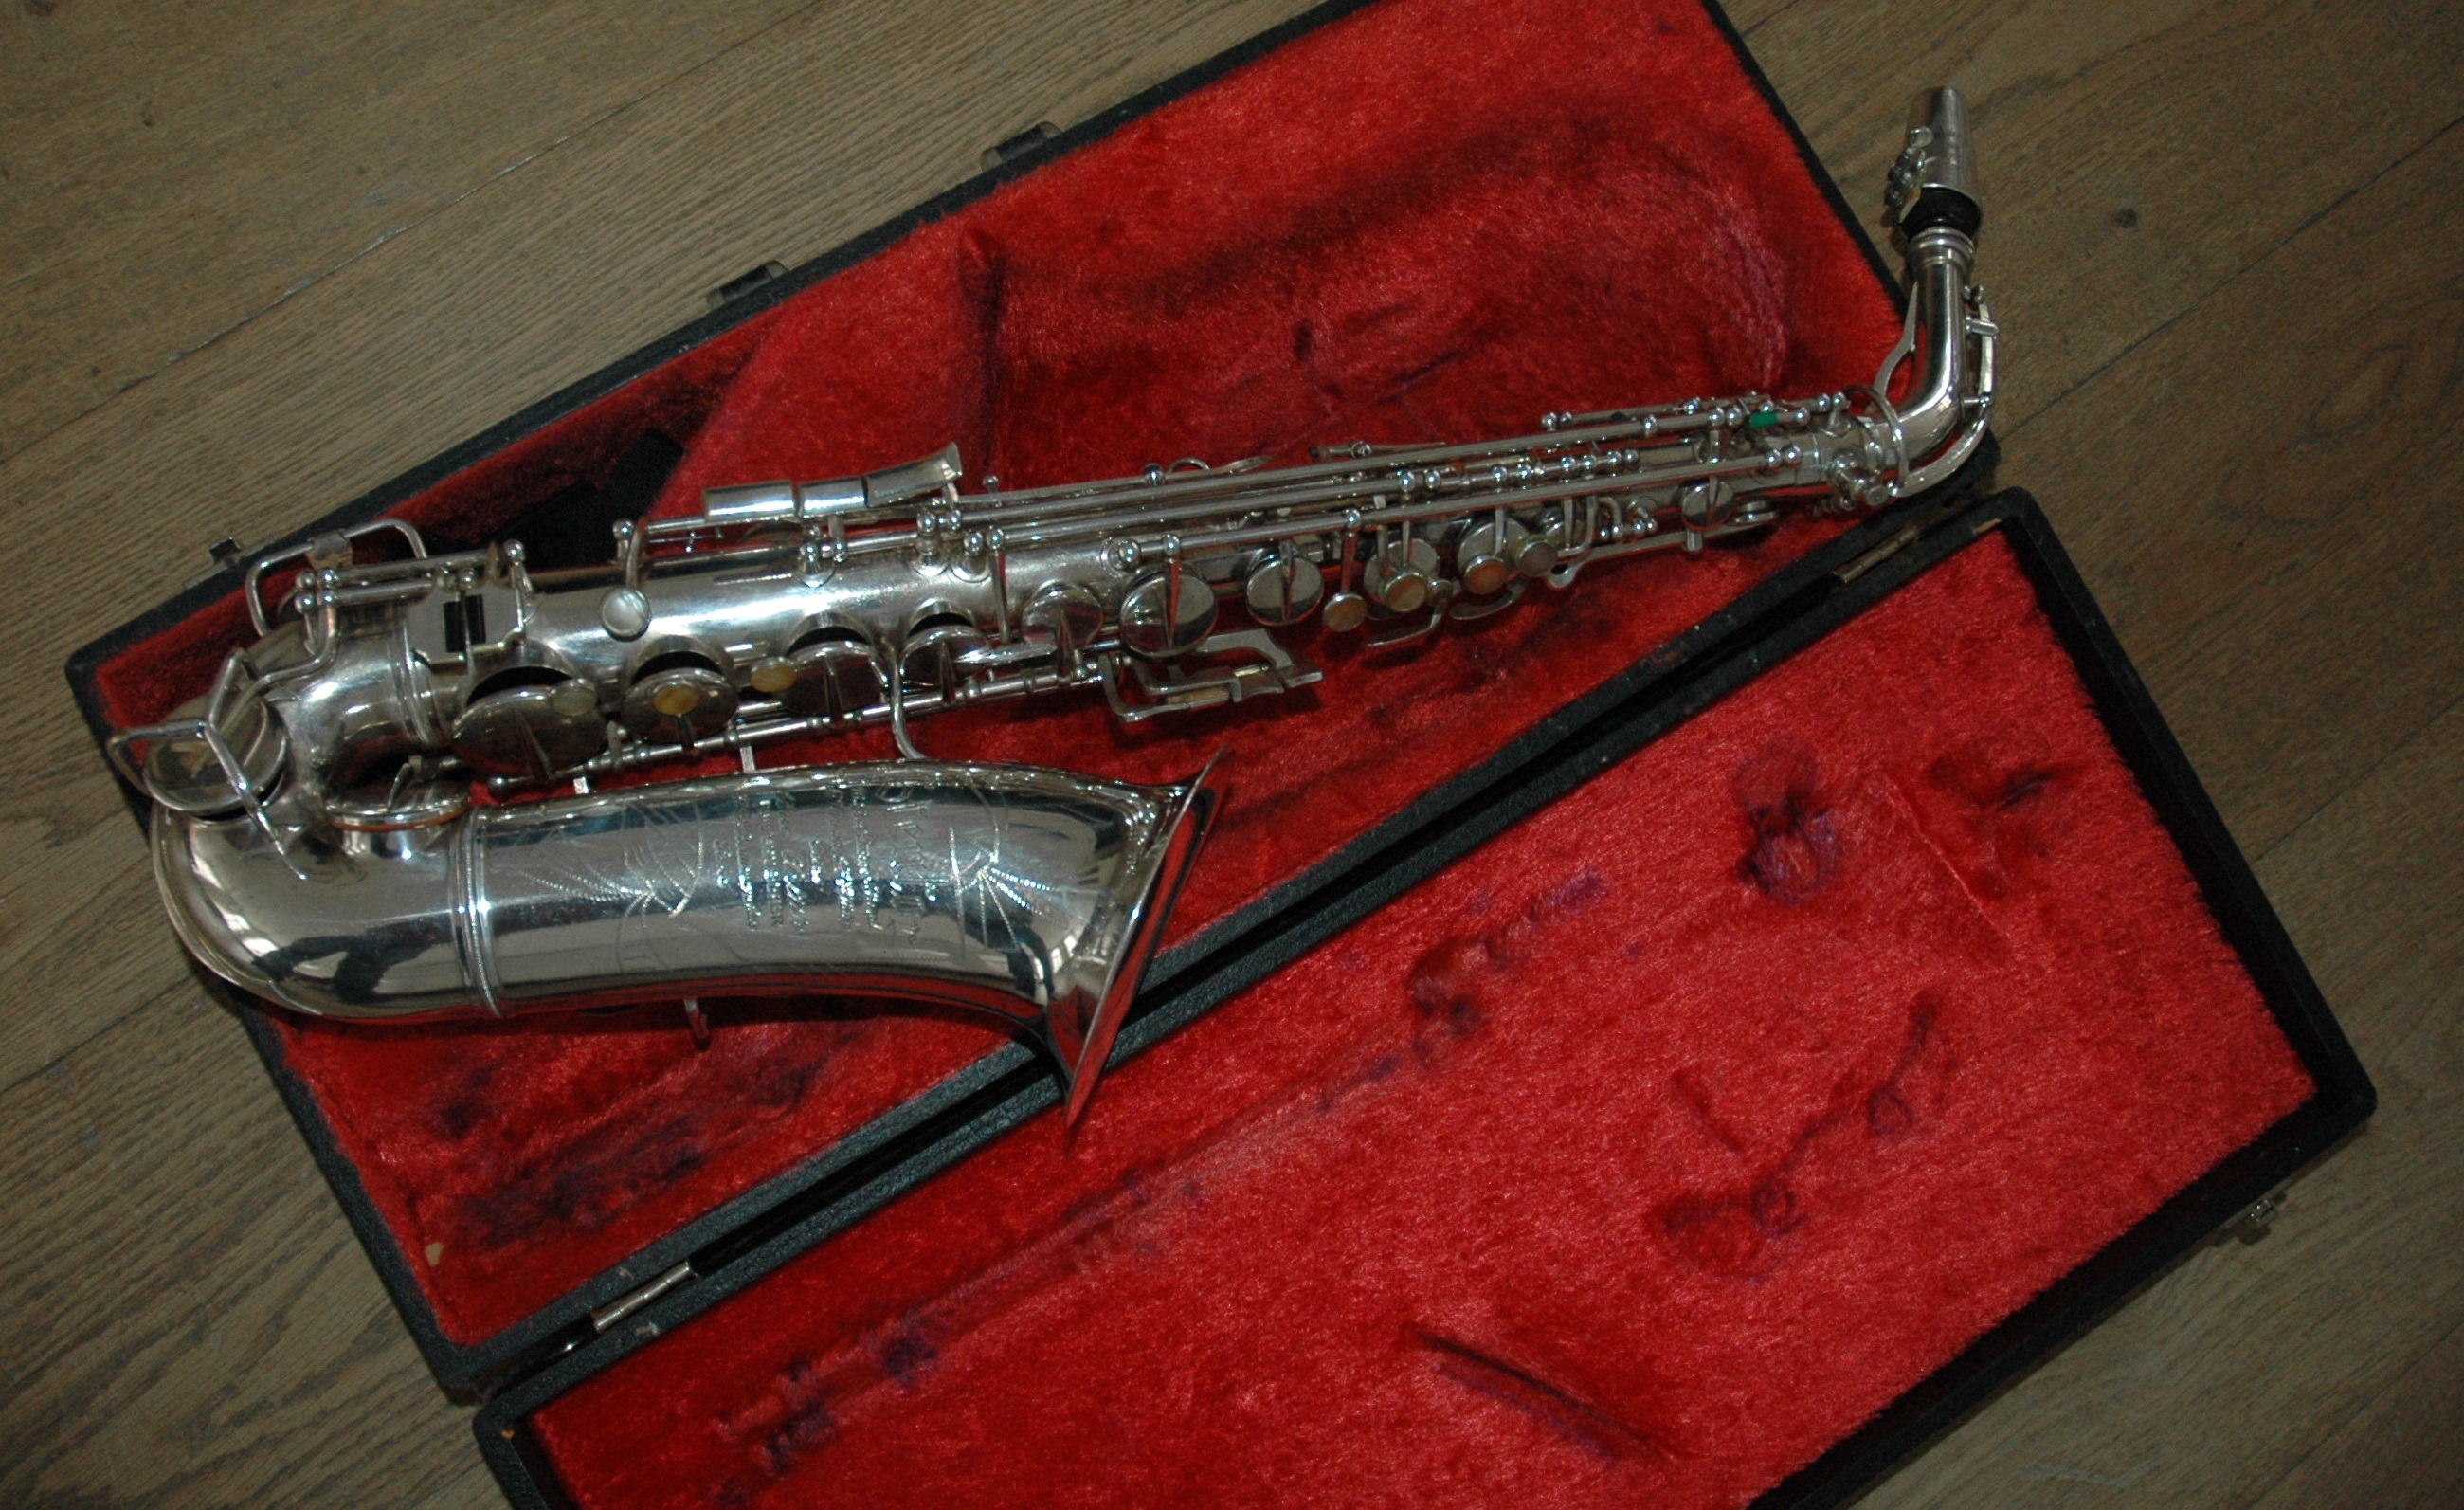
music, guitar, red, musical instrument, saxophone, jazz, silver, sax, suitcase, merry, string instrument, plucked string instruments, woodwind instrument